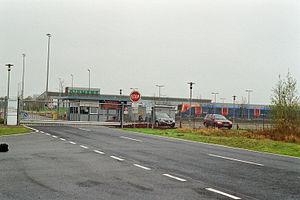
Le centre d'essais ferroviaire de Wegberg-Wildenrath est un centre d'essais ferroviaire inauguré en 1997, situé sur les territoires communaux de Wegberg et Wildenrath, en Allemagne. Spécialisé dans les systèmes de signalisation et de télécommunications dont l'ERTMS, il est installé sur une ancienne base aérienne de la Royal Air Force et se situe près des frontières belge et hollandaise.